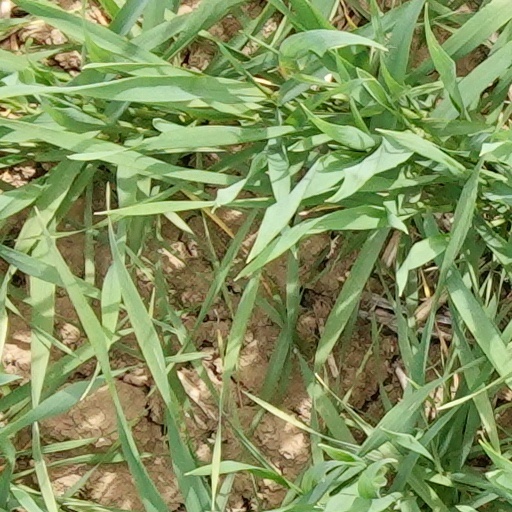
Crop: wheat